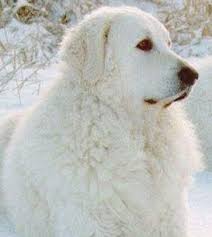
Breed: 223-n000067-kuvasz